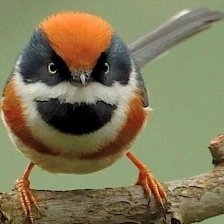
Species: BLACK THROATED BUSHTIT
Scientific name: AEGITHALOS CONCINNUS